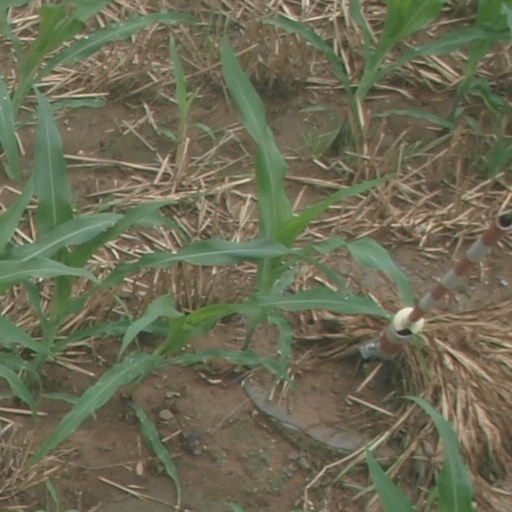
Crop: maize; corn